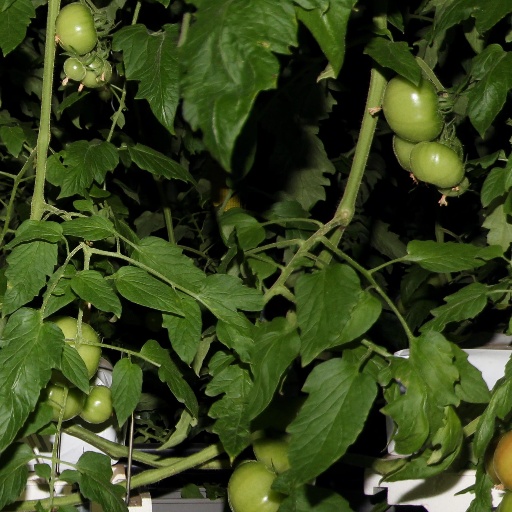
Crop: tomato